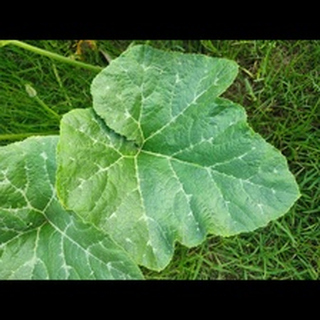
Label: healthy_pumpkin